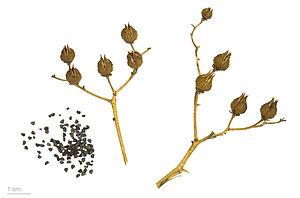
La rue, en latin ruta, dérivé de rua, « sauver », en raison de ses propriétés médicinales, d'où son nom vernaculaire d'« herbe de grâce », est un genre de chamaephyte buissonnant de 2-6 m de hauteur, de la famille des Rutacées. Originaire de la région méditerranéenne, de la Macaronésie et du sud-ouest de l'Asie, ce genre de plantes vivaces est composé de 8 à 40 espèces selon les auteurs. Elles sont utilisées comme plante médicinale mais se révèlent toxiques selon les doses. Ainsi le contact de la peau avec ses feuilles peut, après une exposition au soleil ou la pluie, l'irriter voire la brûler. La toxicité est généralement plus prononcée à la fin de la période de floraison.